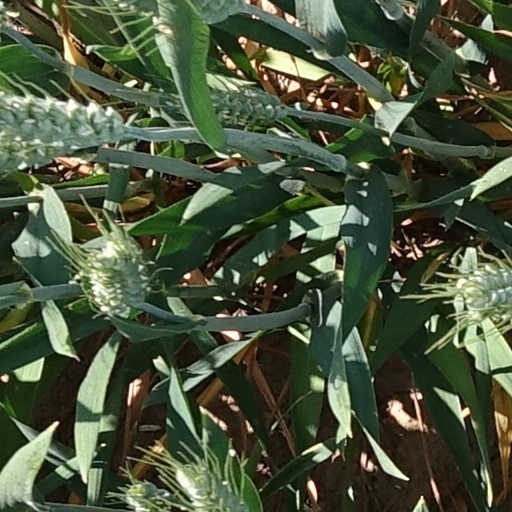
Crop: wheat